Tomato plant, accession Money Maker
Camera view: bottom (45 deg); turntable rotation: 150 degrees
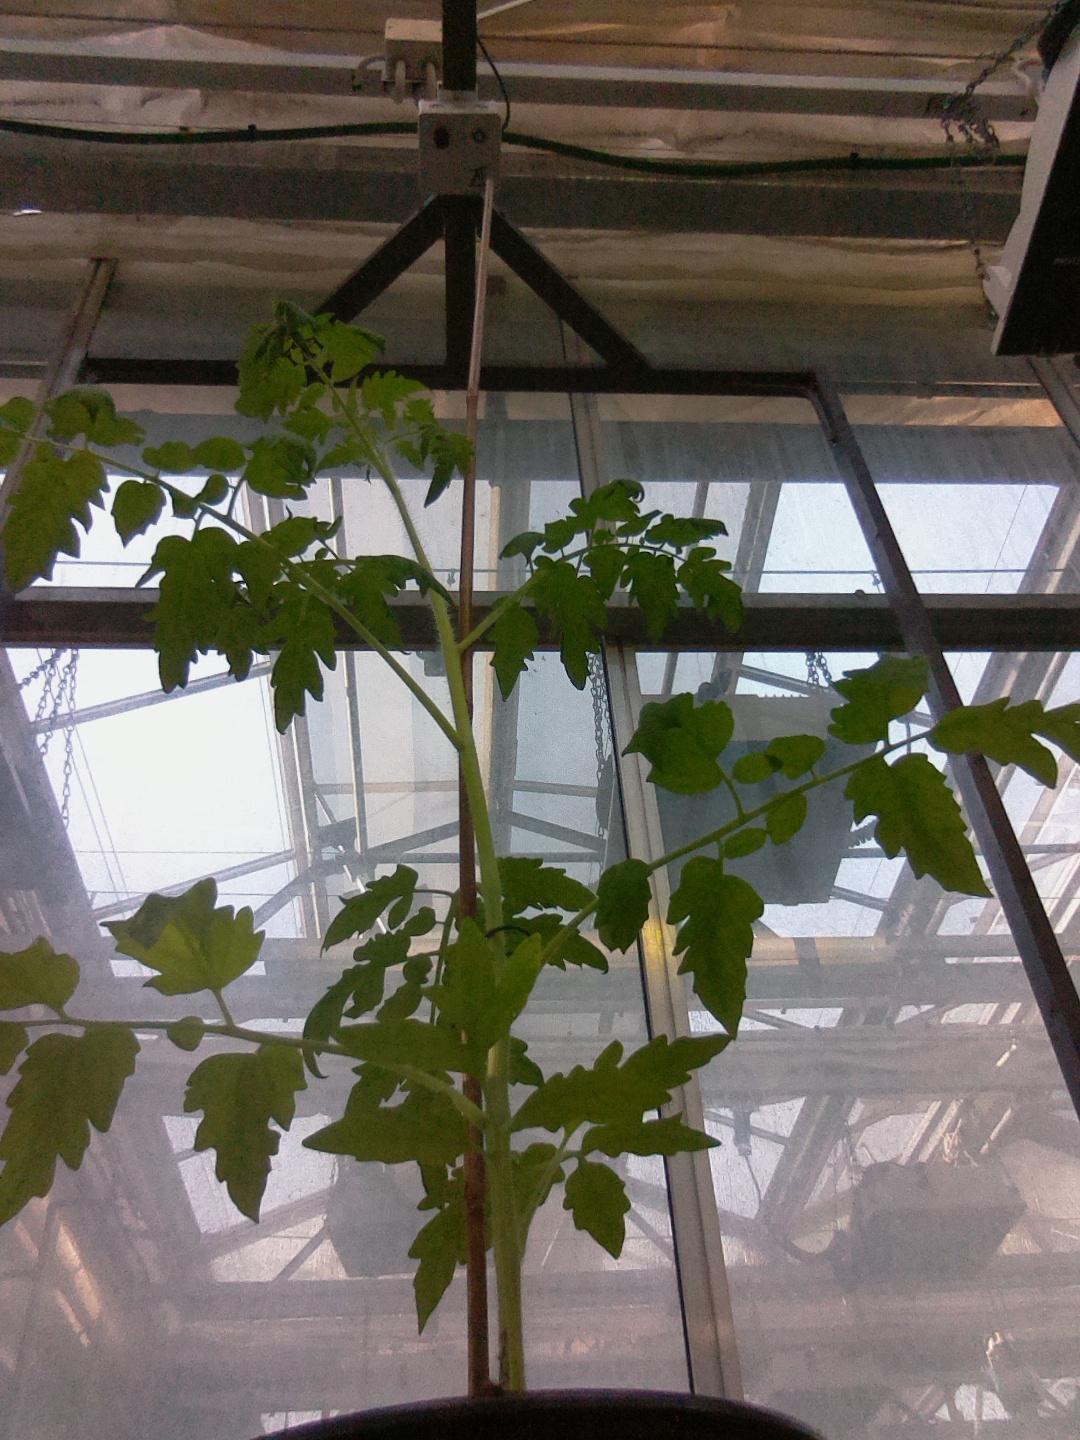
BBCH growth stage 16: 12 of true leaves visible